William Lambton

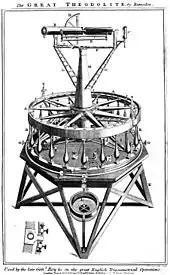
Great Theodolite by Jesse Ramsden, similar to the one made by William Cary that was used by Lambton in the early surveys.

Lambton was born around 1753 (1756 according to some sources) at Crosby Grange, near Northallerton, in North Yorkshire, the son of a farmer. He was extremely reserved about the details of his family. Even the year of birth is speculated on the basis of an incident he recounted of a dinner in Madikeri in 1803 hosted by Veer Rajender Wadeer, the ruler of the province of Coorg. The Coorg Raja made all present declare their age and Lambton is said to have mentioned his as fifty. For many years he spent a substantial portion of his salary to support his parents, from which it has been suggested that he came from humble origins. He often mentioned a mathematics teacher at school by the name of Emerson. His skill in mathematics earned him a place in a grammar school at Northallerton, and he studied under Dr. Charles Hutton. He also studied at Newcastle-on-Tyne.